Tyrone Power filmography

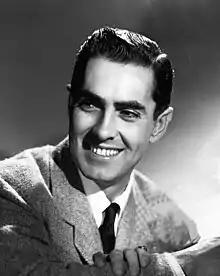
Publicity photo in the early 1940s

Tyrone Power (May 5, 1914 – November 15, 1958) appeared in a total of 48 feature-length motion pictures.